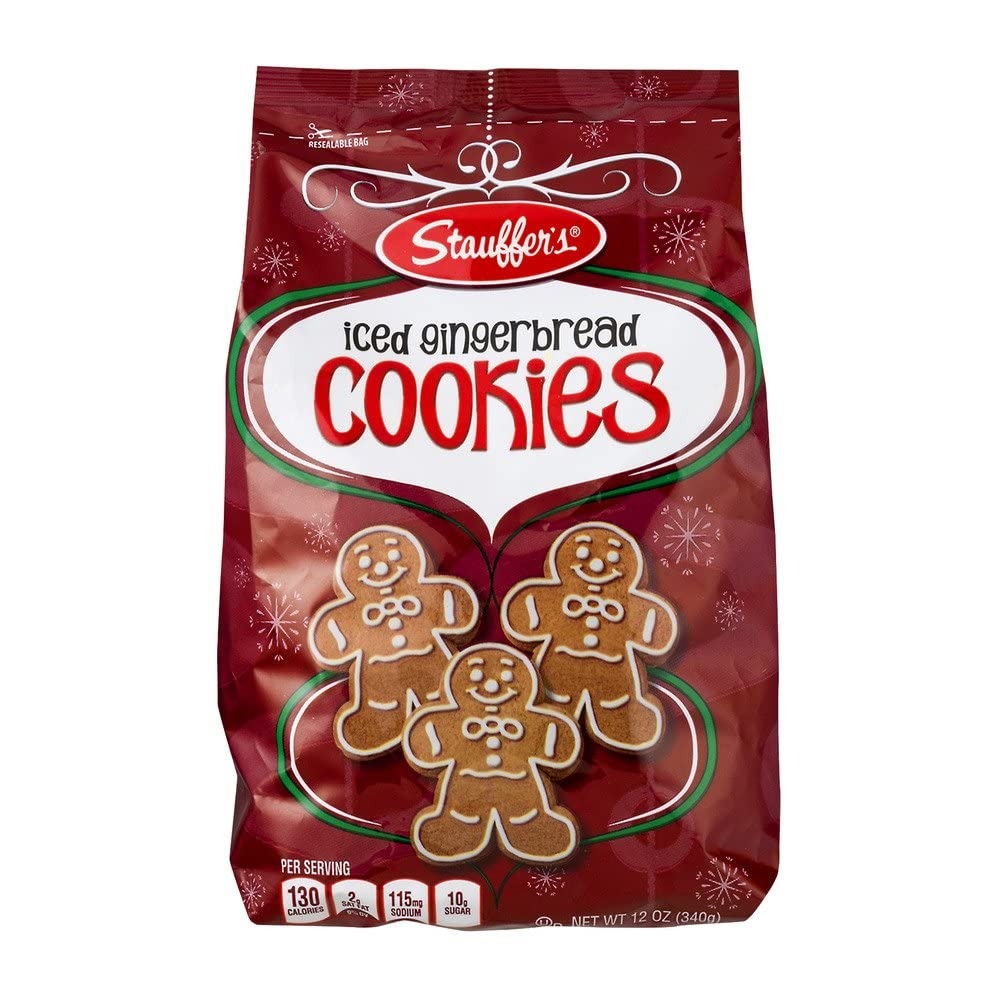
Item Name: Stauffers Gingerbread Iced Cookies
Value: 12.0
Unit: Ounce

Price: 2.97